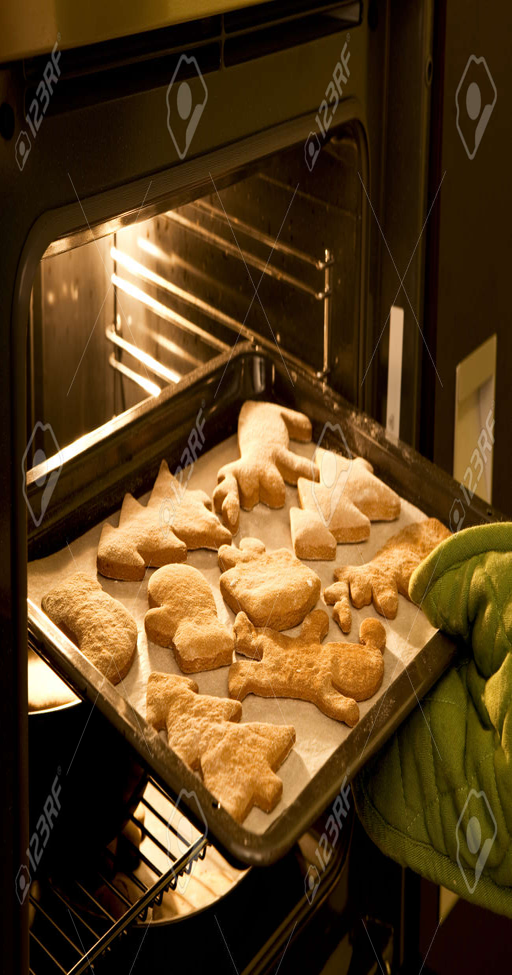
woman taking out of the gingerbread cookies from the oven stock photo